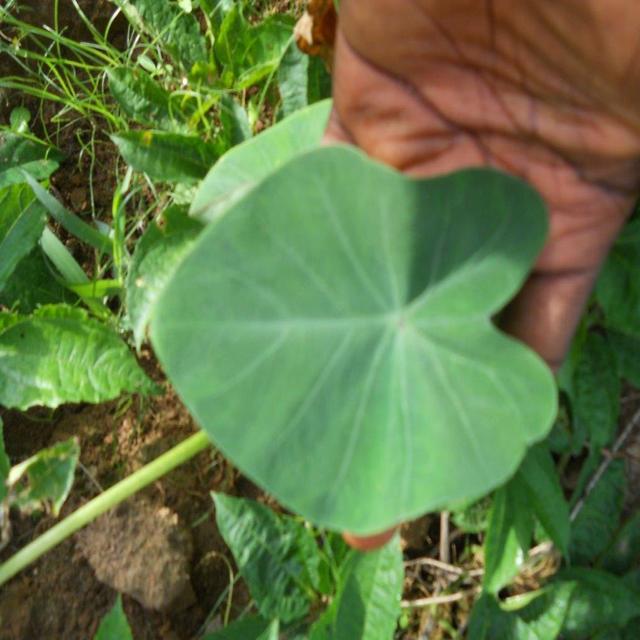
Label: Healthy